Teikyo University

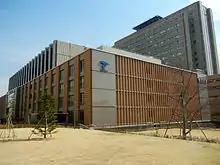
Itabashi campus

The university consists of eight undergraduate facilities, one junior college, and six graduate schools. Five main campuses in Japan are supplemented by several overseas campuses that provide study-abroad opportunities for Japanese students, as well as Japanese-oriented learning for residents of the campuses' home countries. Teikyo University also offers online education programs, providing flexible learning options for students in Japan. Total enrollment is about 20,000 students. Although the headquarters is the Itabashi campus, the majority of students (approximately 17,000) are enrolled at the Hachiōji campus in West Tokyo.